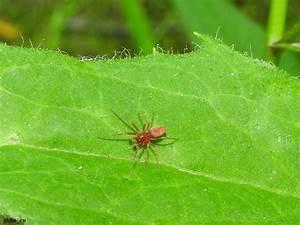
spider